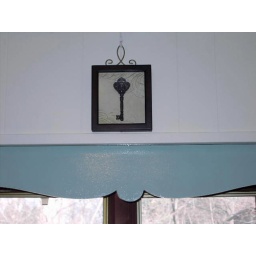
kitchen above sink